Listerine

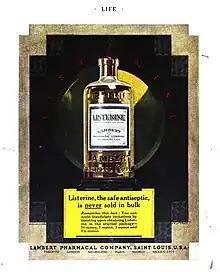
1925 advertisement

Inspired by Louis Pasteur's ideas on microbial infection, the English doctor Joseph Lister demonstrated in 1865 that use of carbolic acid on surgical dressings would significantly reduce rates of post-surgical infection. Lister's work in turn inspired St. Louis-based doctor Joseph Lawrence to develop an alcohol-based formula for a surgical antiseptic which included eucalyptol, menthol, methyl salicylate, and thymol (its exact composition was a trade secret). Lawrence named his antiseptic "Listerine" in honor of Lister.